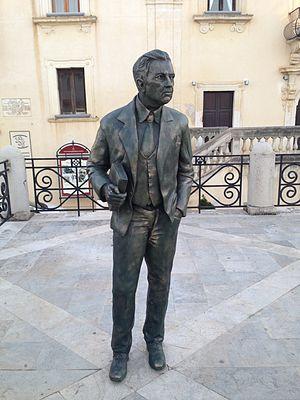
Giuseppe Tomasi, prince de Lampedusa, duc de Palma, baron de Montechiaro et de la Torretta, grand d'Espagne de première classe, est un gentilhomme sicilien et un écrivain italien, auteur du roman Le Guépard.